Three-phase electric power

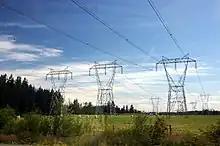
Three-phase electric power transmission lines

Three phase power evolved out of electric motor development. In 1885, Galileo Ferraris was doing research on rotating magnetic fields. Ferraris experimented with different types of asynchronous electric motors. The research and his studies resulted in the development of an alternator, which may be thought of as an alternating-current motor operating in reverse, so as to convert mechanical (rotating) power into electric power (as alternating current). On 11 March 1888, Ferraris published his research in a paper to the Royal Academy of Sciences in Turin.